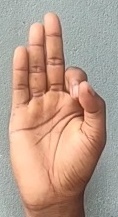
ASL sign: F